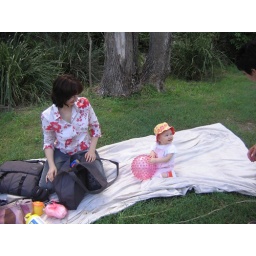
pretty girl in floral hat